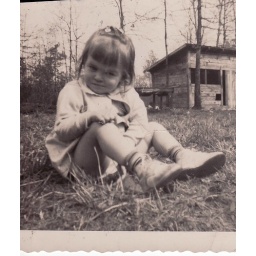
sandy sitting by chucken house